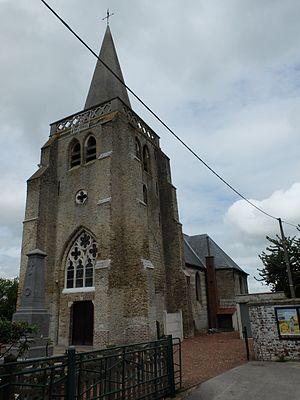
Vue de l'église Saint-Michel d'Holque. Le monument aux morts est également présent.
Holque est une commune française, située dans le département du Nord en région Hauts-de-France.